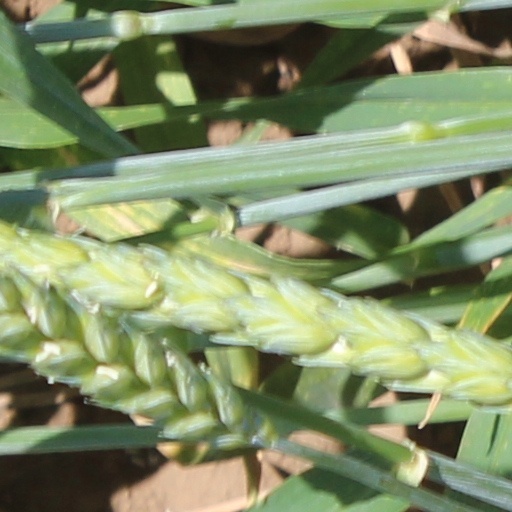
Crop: wheat